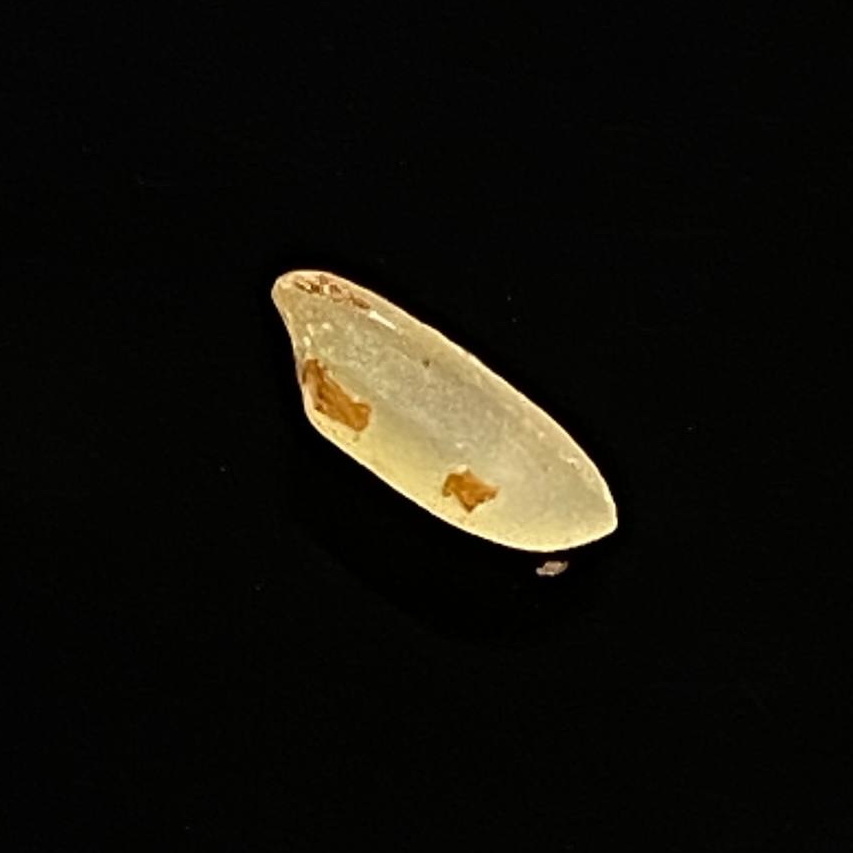
Rice variety: Ganjiya